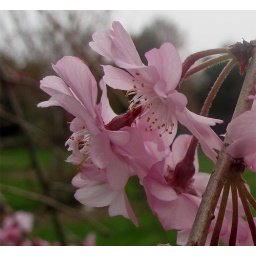
A shot of the Weeping Cherry tree from the last few days in between the rain and during a gray day.